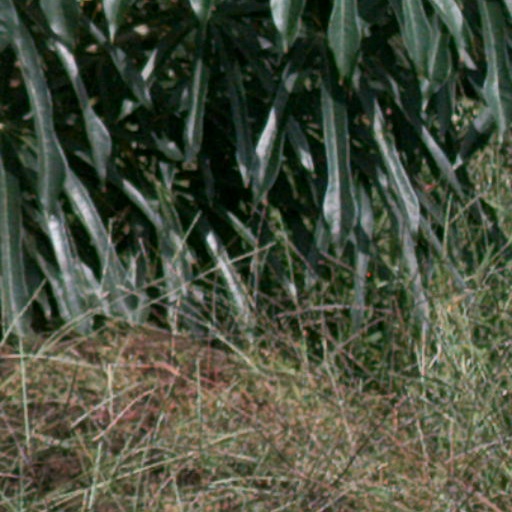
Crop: cassava